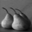
Label: pear